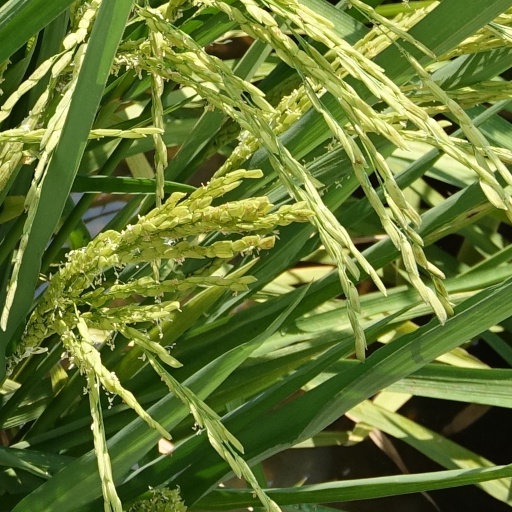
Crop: rice